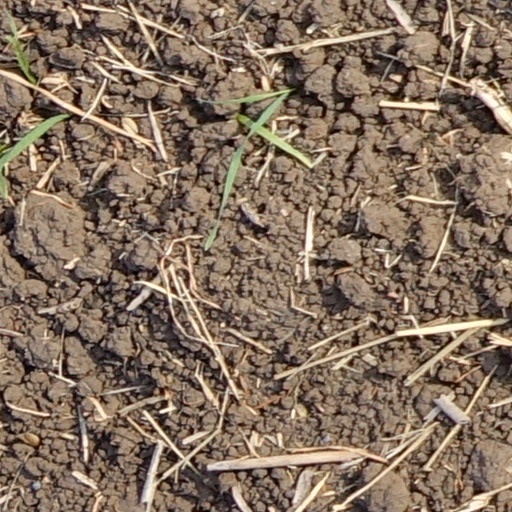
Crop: wheat